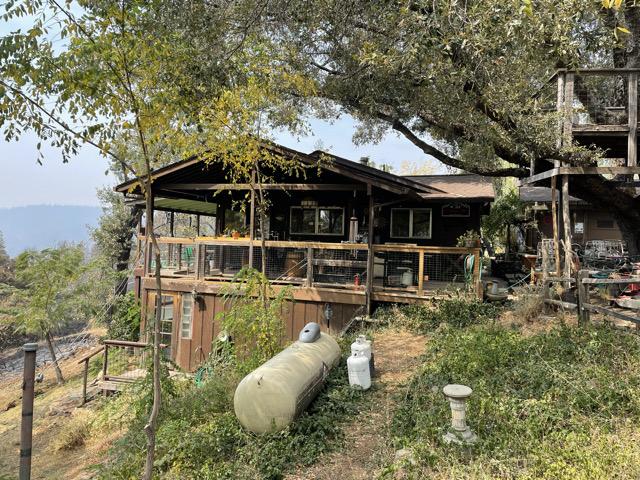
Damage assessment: no_damage